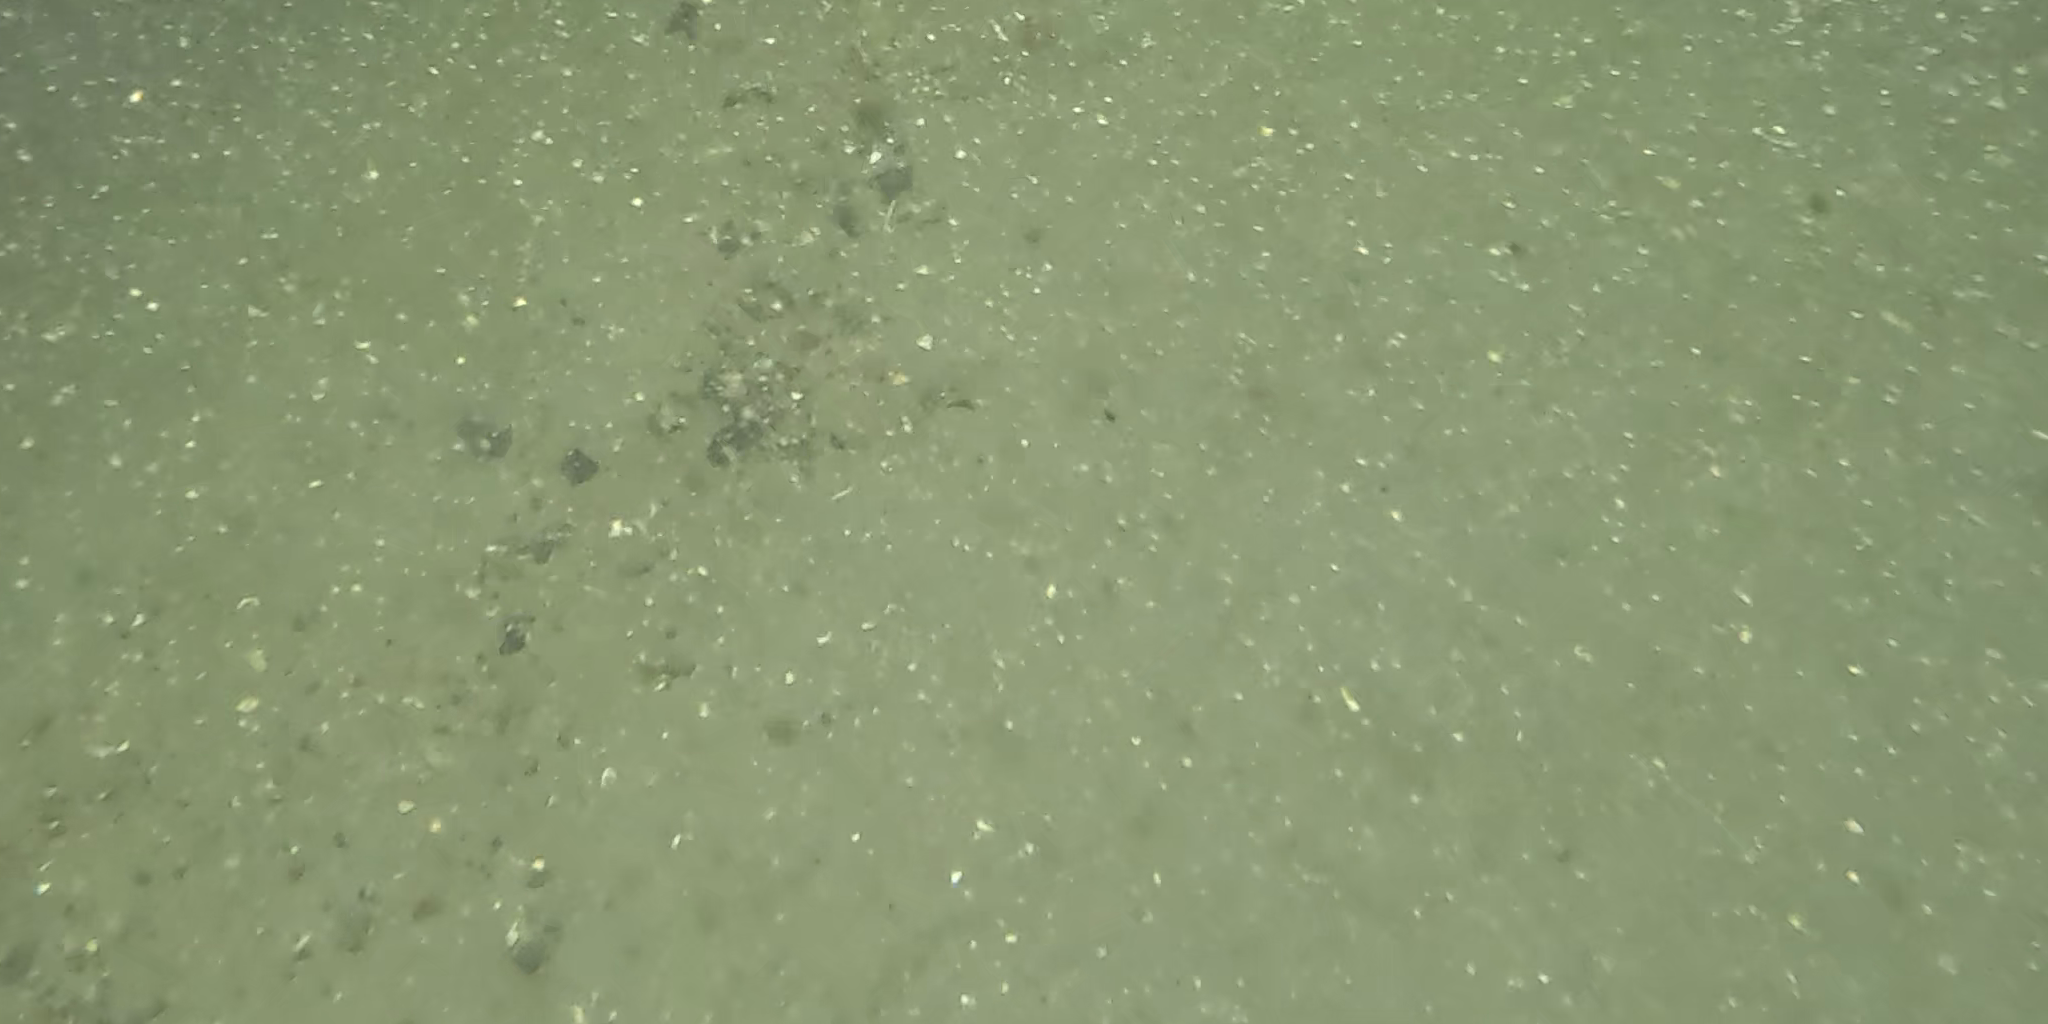
Seabed habitat: sand